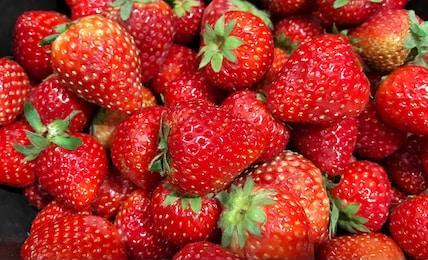
Label: Strawberry